Kinderdijk

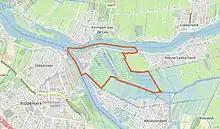
Boundaries of the village of Kinderdijk

In the Alblasserwaard, problems with water became more and more apparent in the 13th century. Large canals, called "weteringen" in Dutch, were dug to get rid of the excess water in the polders. However, the drained soil continued to subside, while the level of the river rose due to the river's sand deposits. After a few centuries, an additional way to keep the polders dry was required.